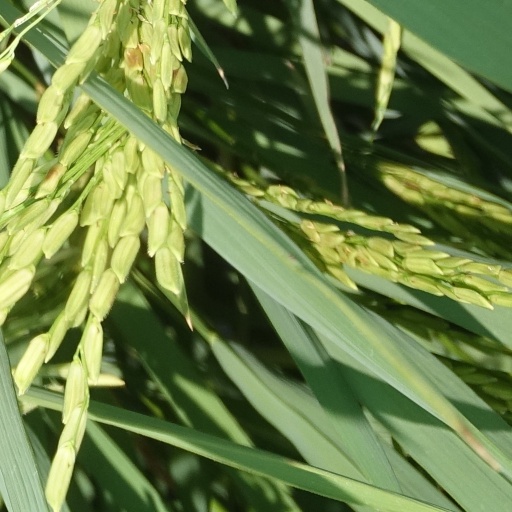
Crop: rice